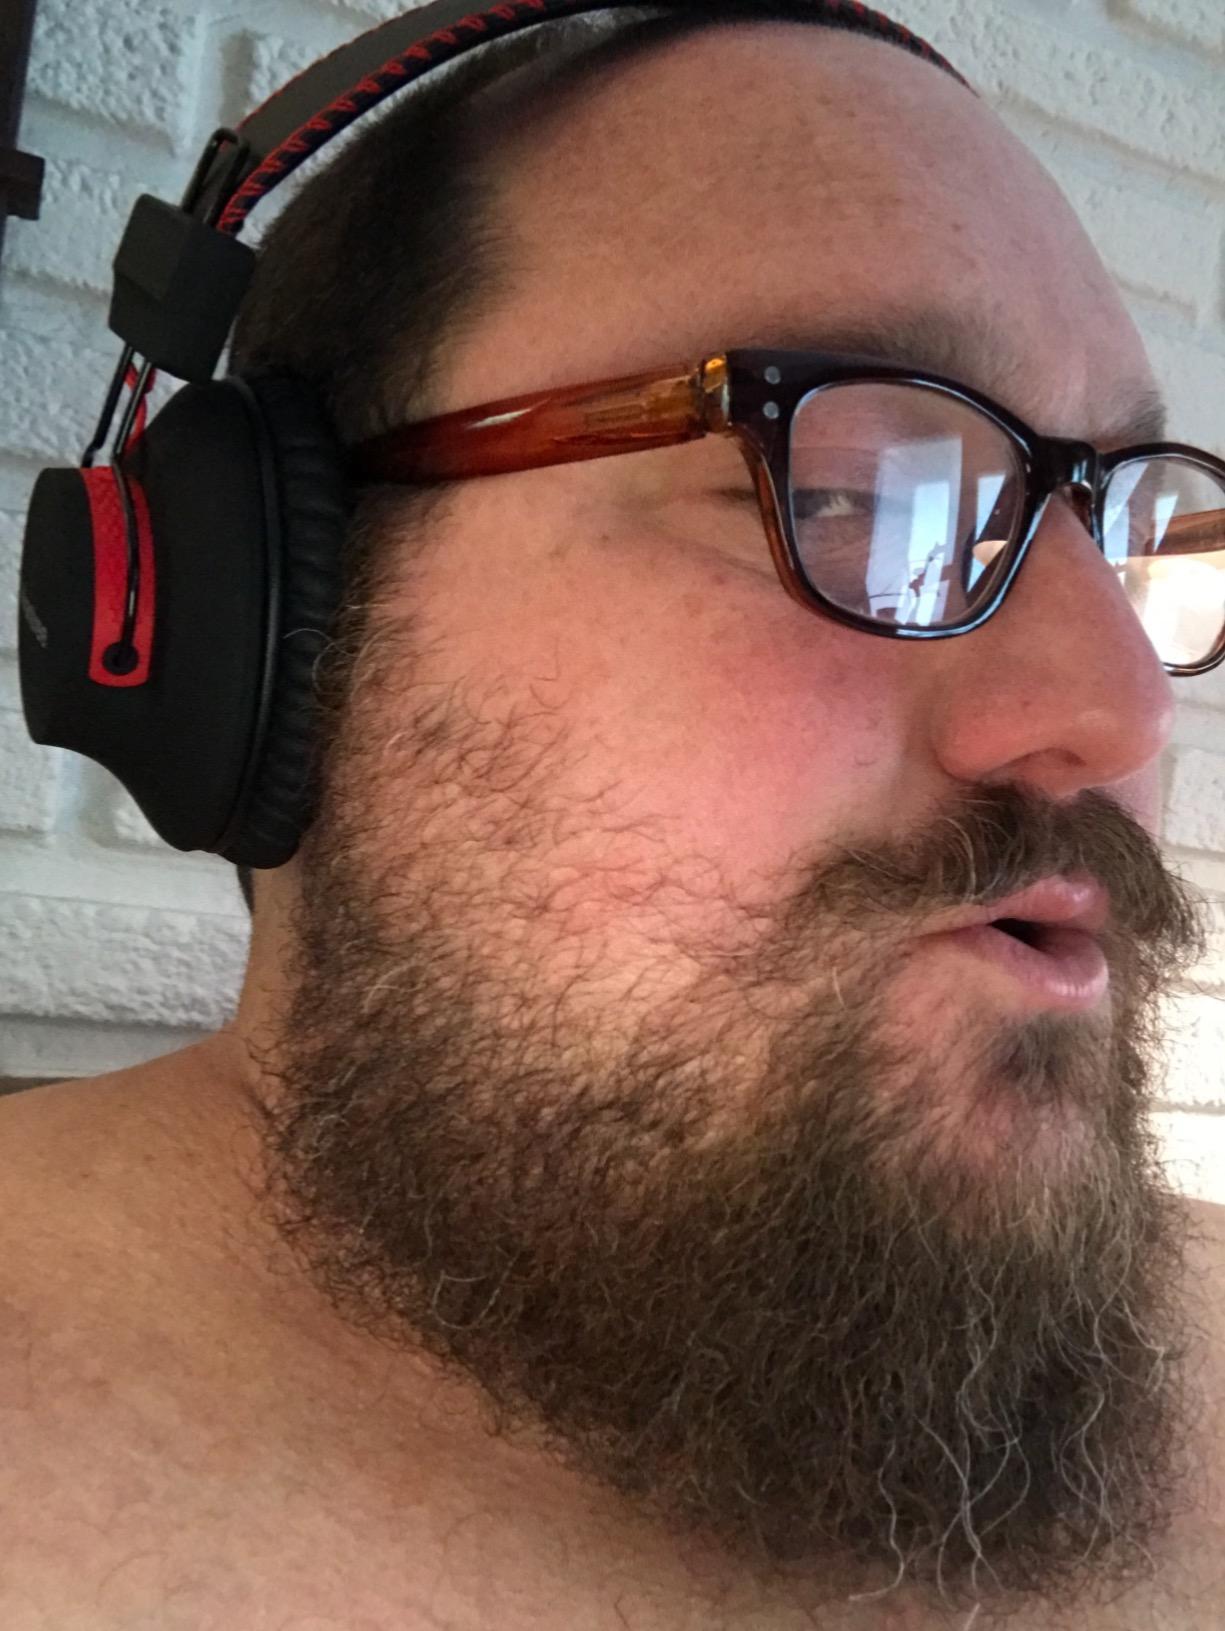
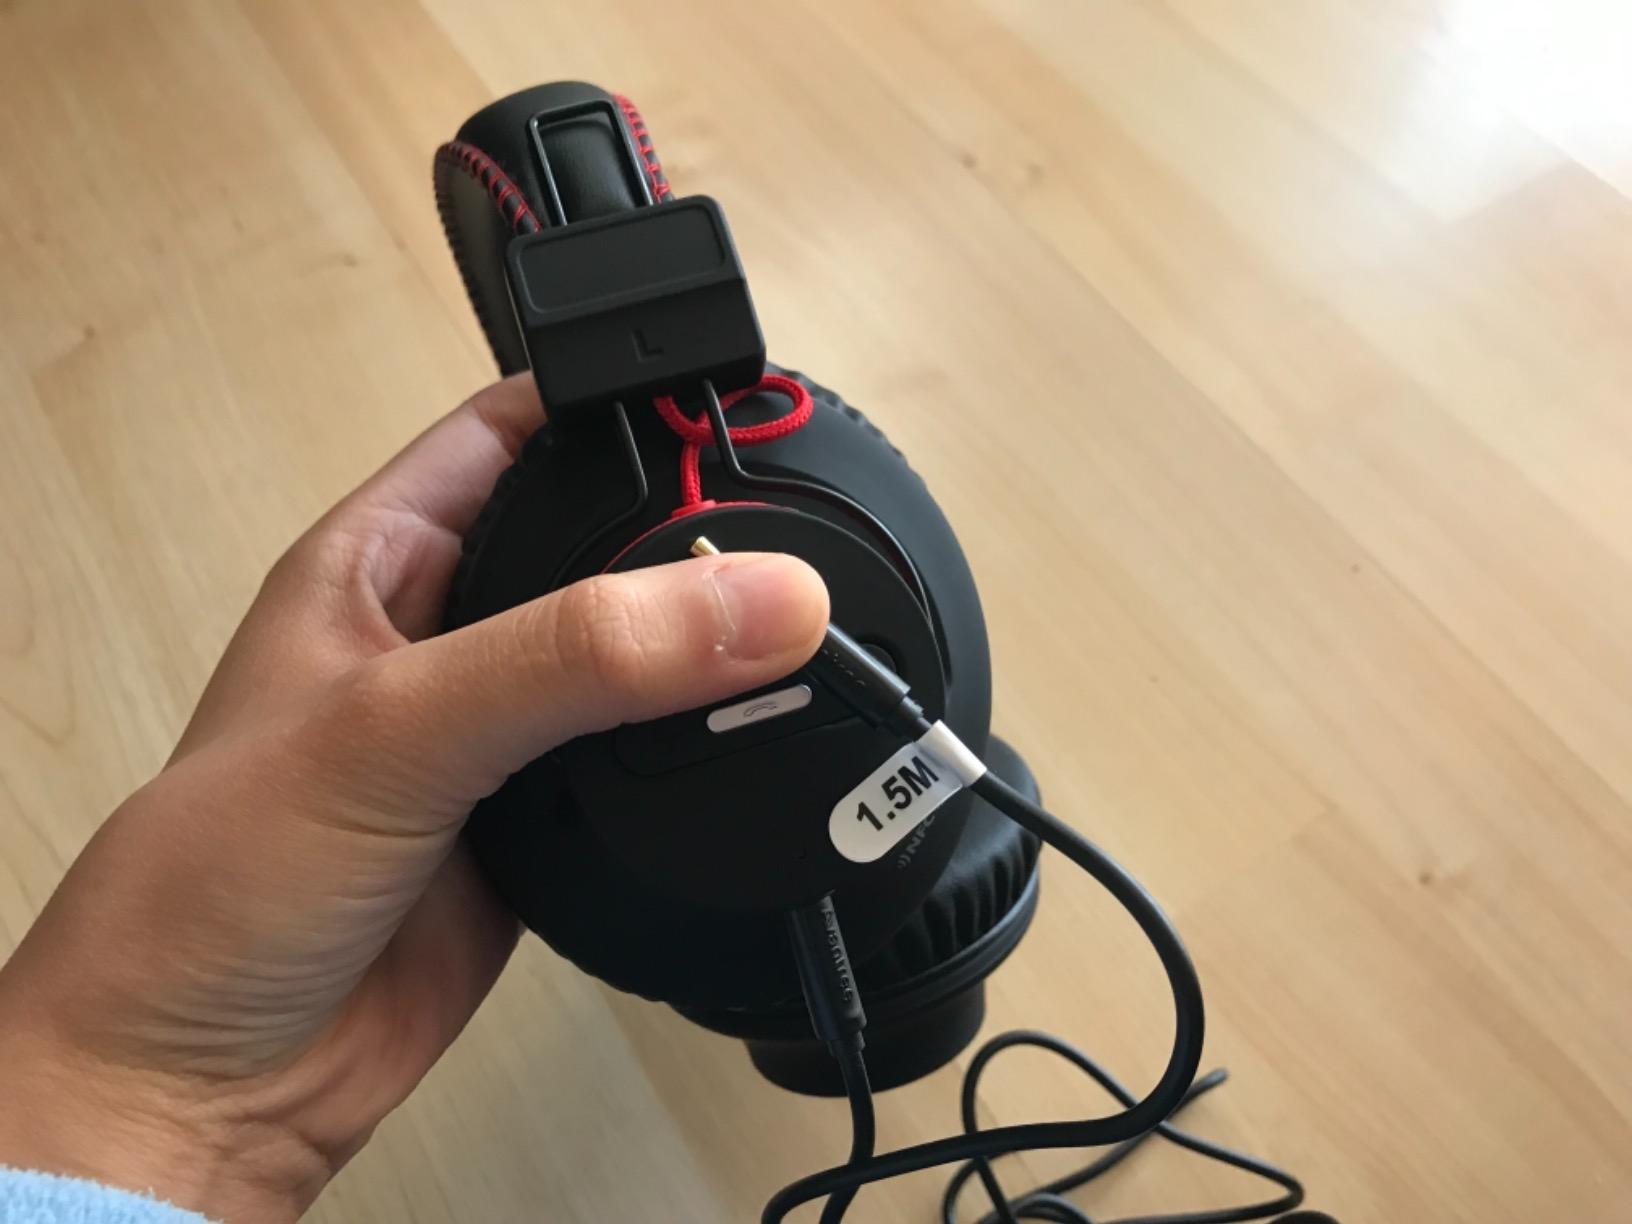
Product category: headphones
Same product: yes